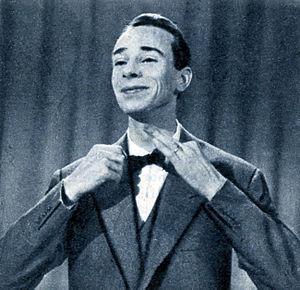
Giustino Durano né le 5 mai 1923 à Brindisi et mort le 18 février 2002 à Bologne est un acteur italien.